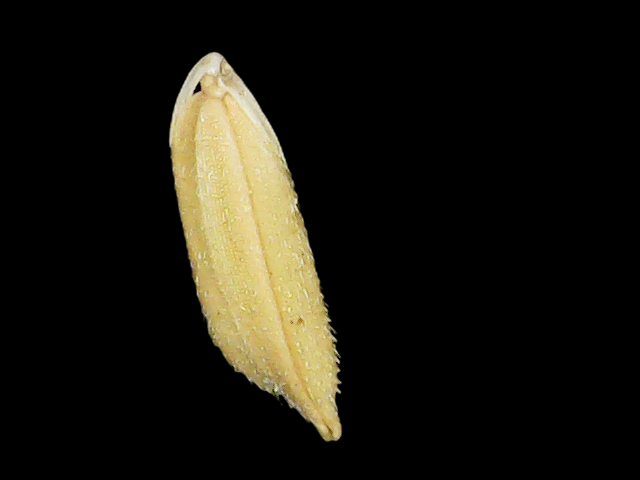
Rice variety: Binadhan07